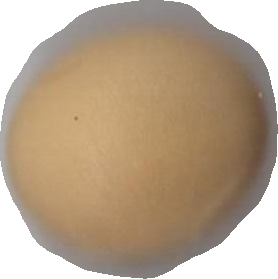
Variety: Grobogan